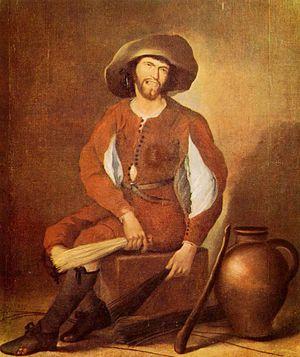
Un balai est un outil de nettoyage des sols composé d'une brosse, d'un faisceau de branchettes ou bien de fibres naturelles ou synthétiques. Y est souvent fixé un long manche permettant à l'utilisateur de s'en servir debout.
Francisco de Herrera le Vieux est un peintre et graveur espagnol. Il est appelé aussi Herrera l'Ancien.